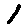
Label: 1